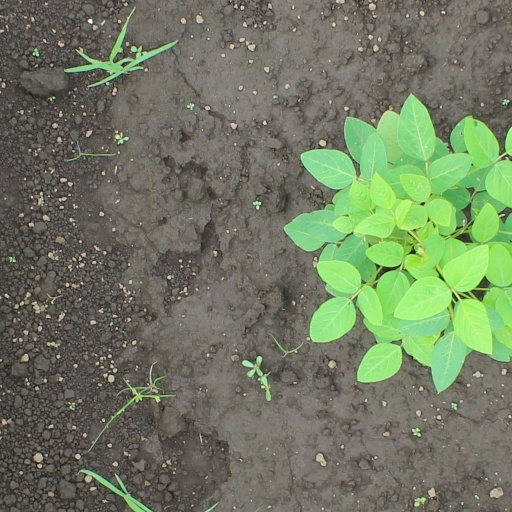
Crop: soybean